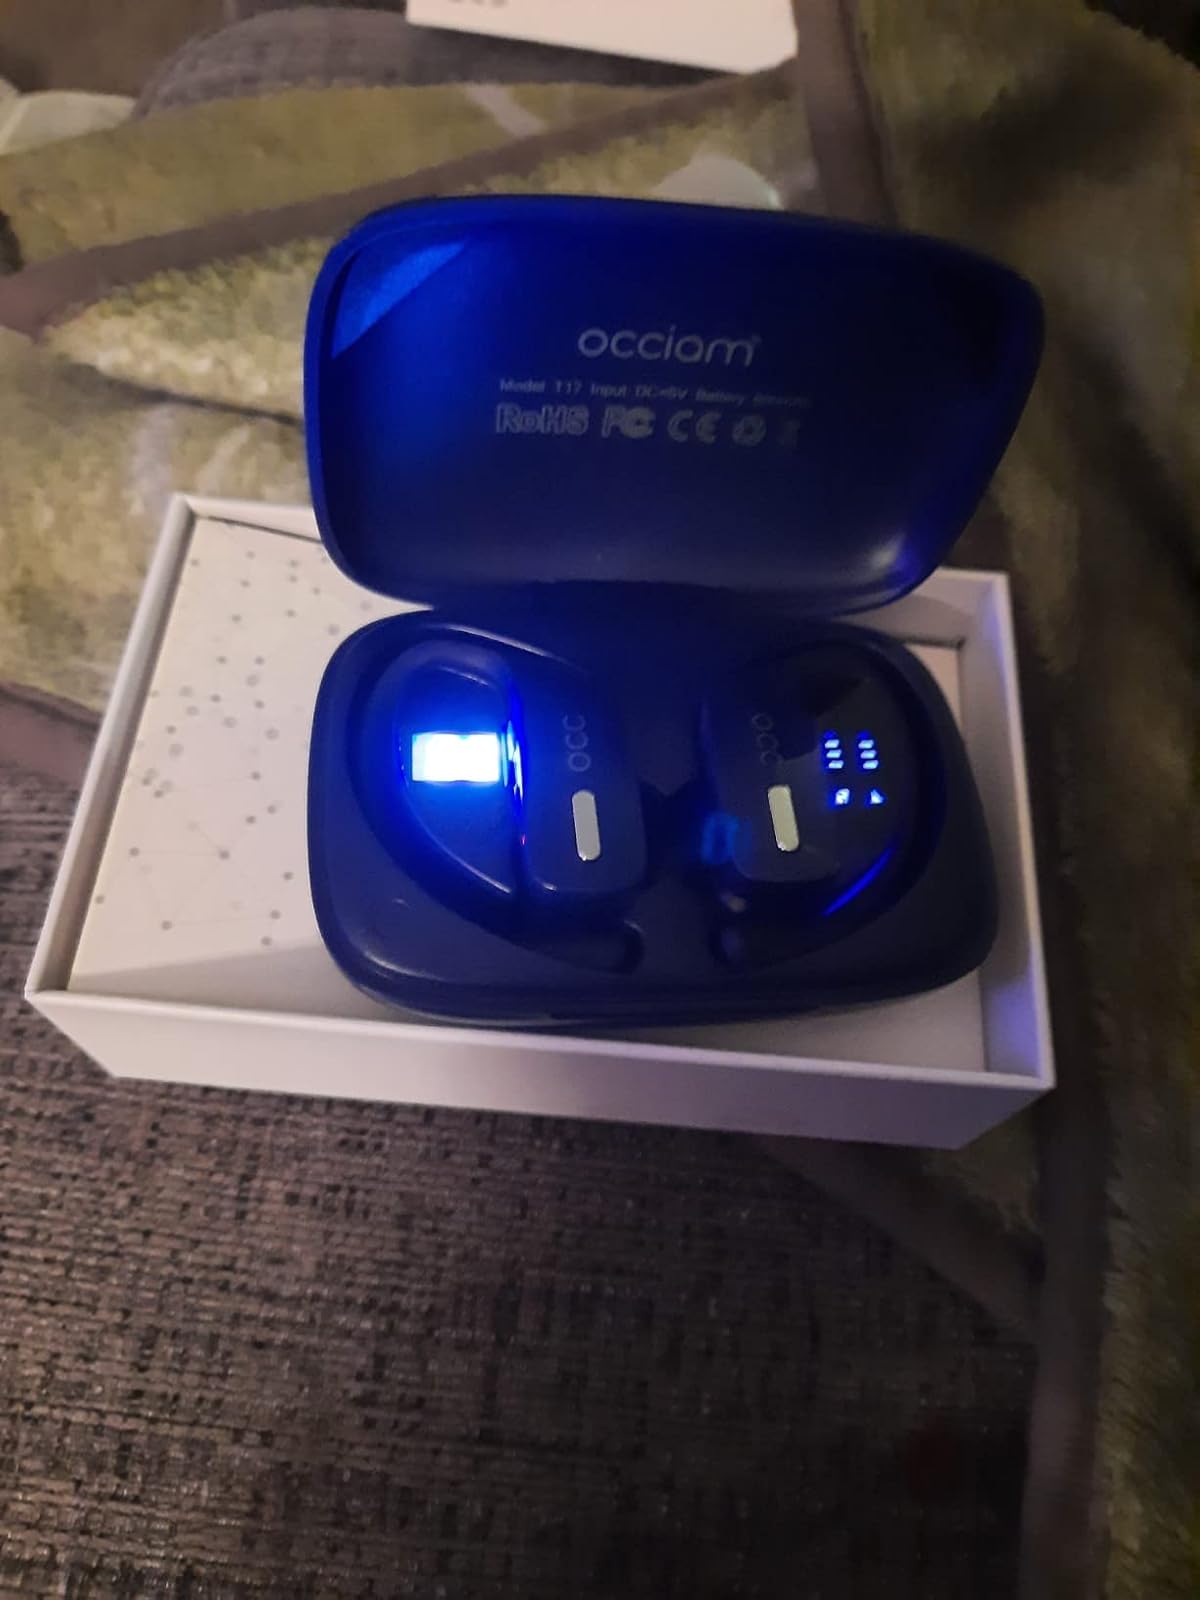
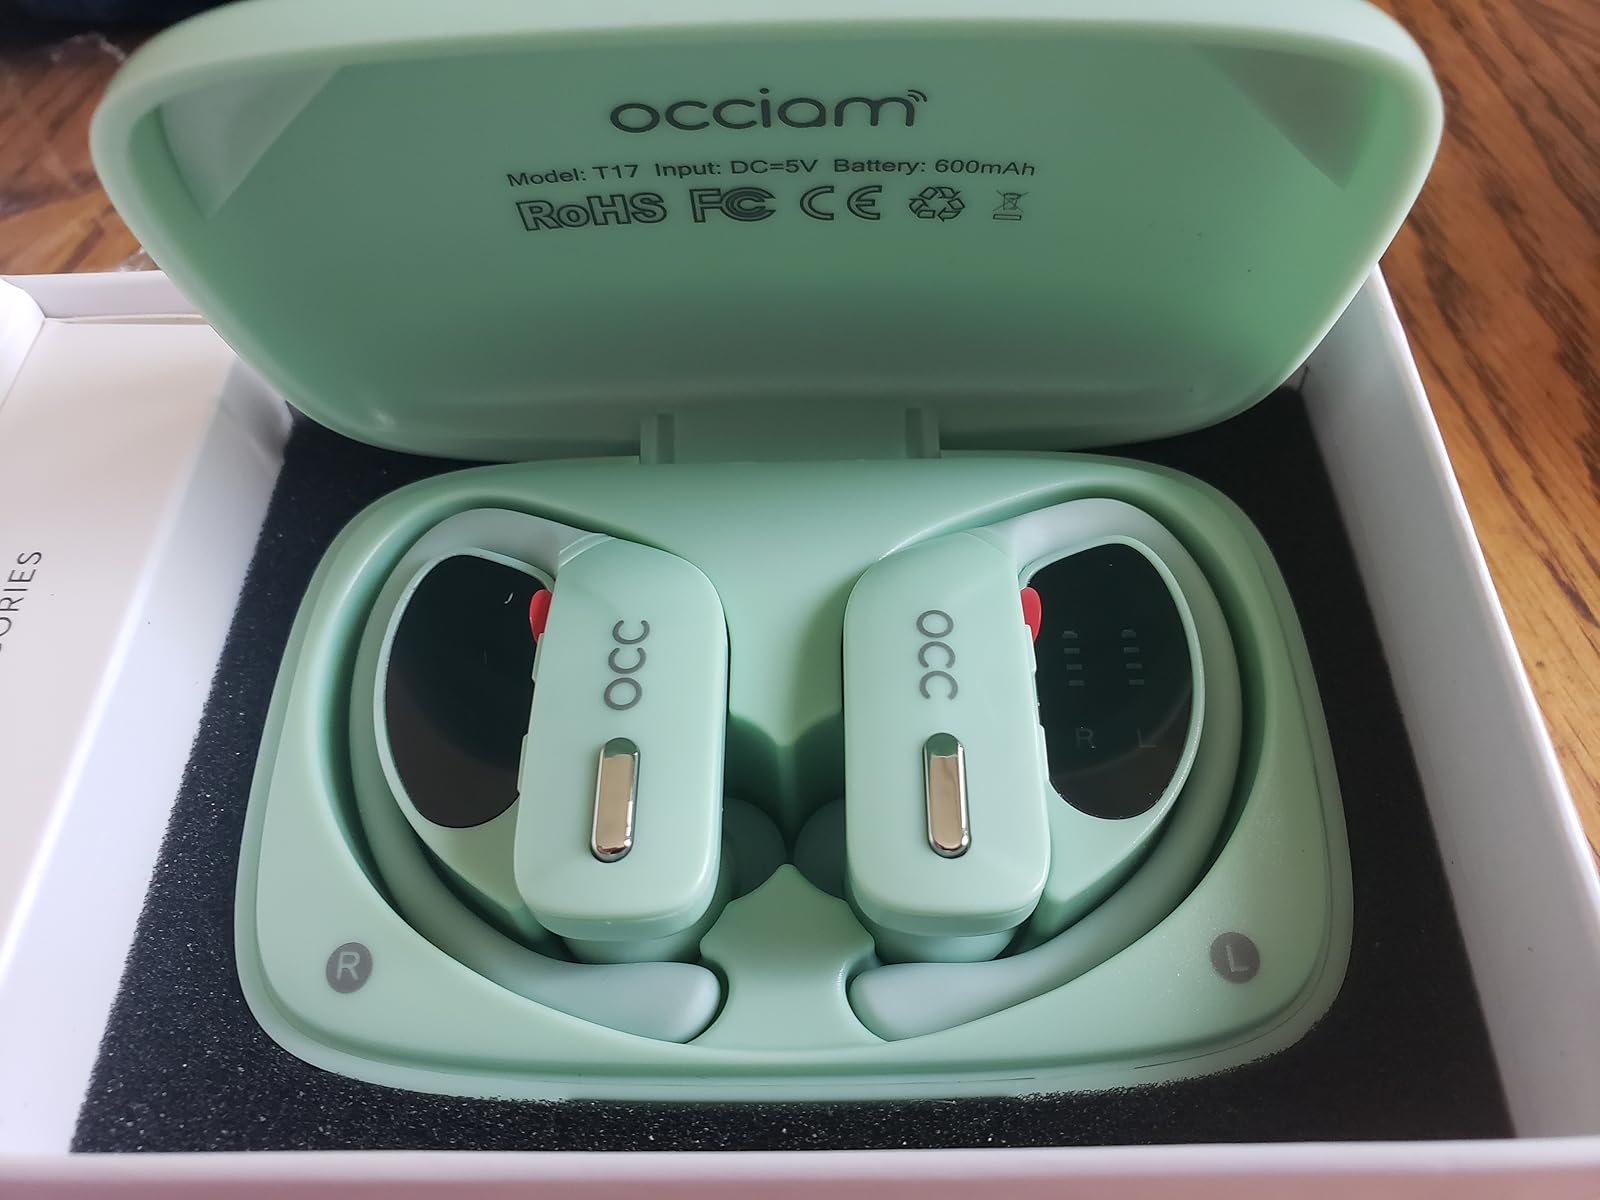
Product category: earbuds
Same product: no